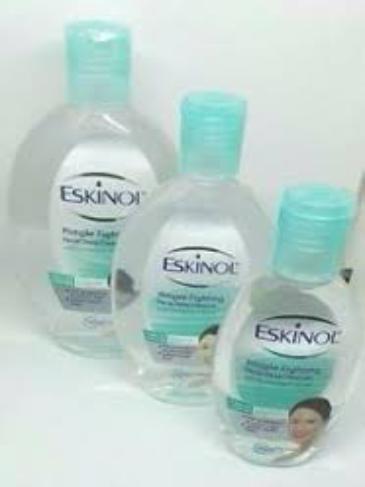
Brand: EskinoL
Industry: Necessities